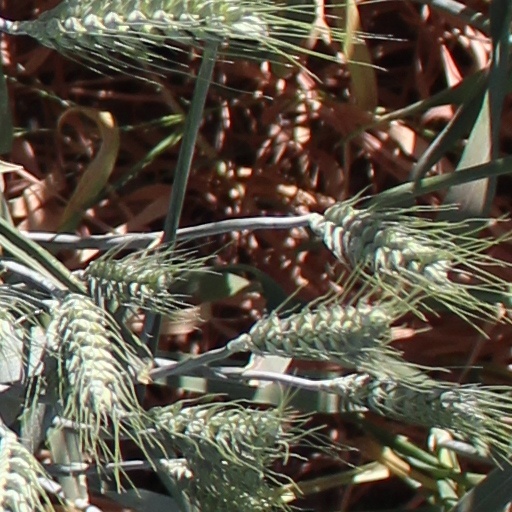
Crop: wheat